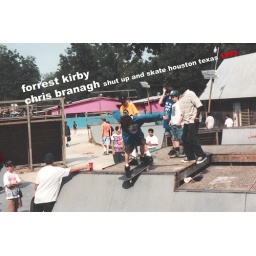
forrest kirby chillen in the yellow shirt chris branagh big spin back side disaster back in 93